Moses H. Cone Memorial Park

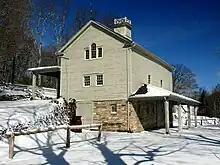
Carriage house

Moses obtained advice from noted conservationist Gifford Pinchot, the pioneering forester at the Biltmore Estate and First Chief of the US Forest Service, on planting white pine forests and hemlock hedges.